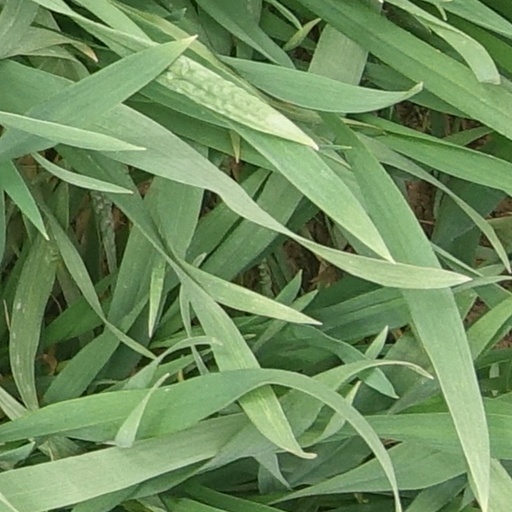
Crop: wheat